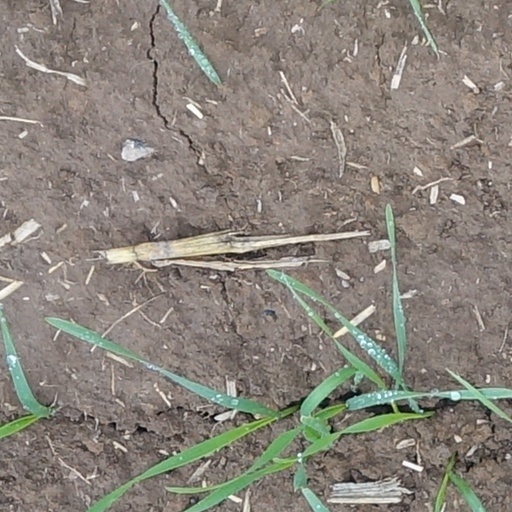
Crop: wheat